Lake Granby

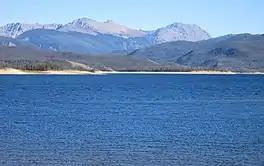
Lake Granby looking east

It was created by the erection of Granby Dam, completed in 1950, as part of the Bureau of Reclamation's Colorado-Big Thompson Project. Water from Lake Granby is pumped via the Farr Pump plant though a pipeline that empties into a canal connected to Shadow Mountain Reservoir. The Bureau of Reclamation owns Farr Pump plant while Northern Water operates it. On its own, Lake Granby contains approximately of shoreline. The lake is popular with anglers and is continually stocked with rainbow trout and kokanee salmon.